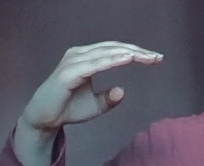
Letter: jeem